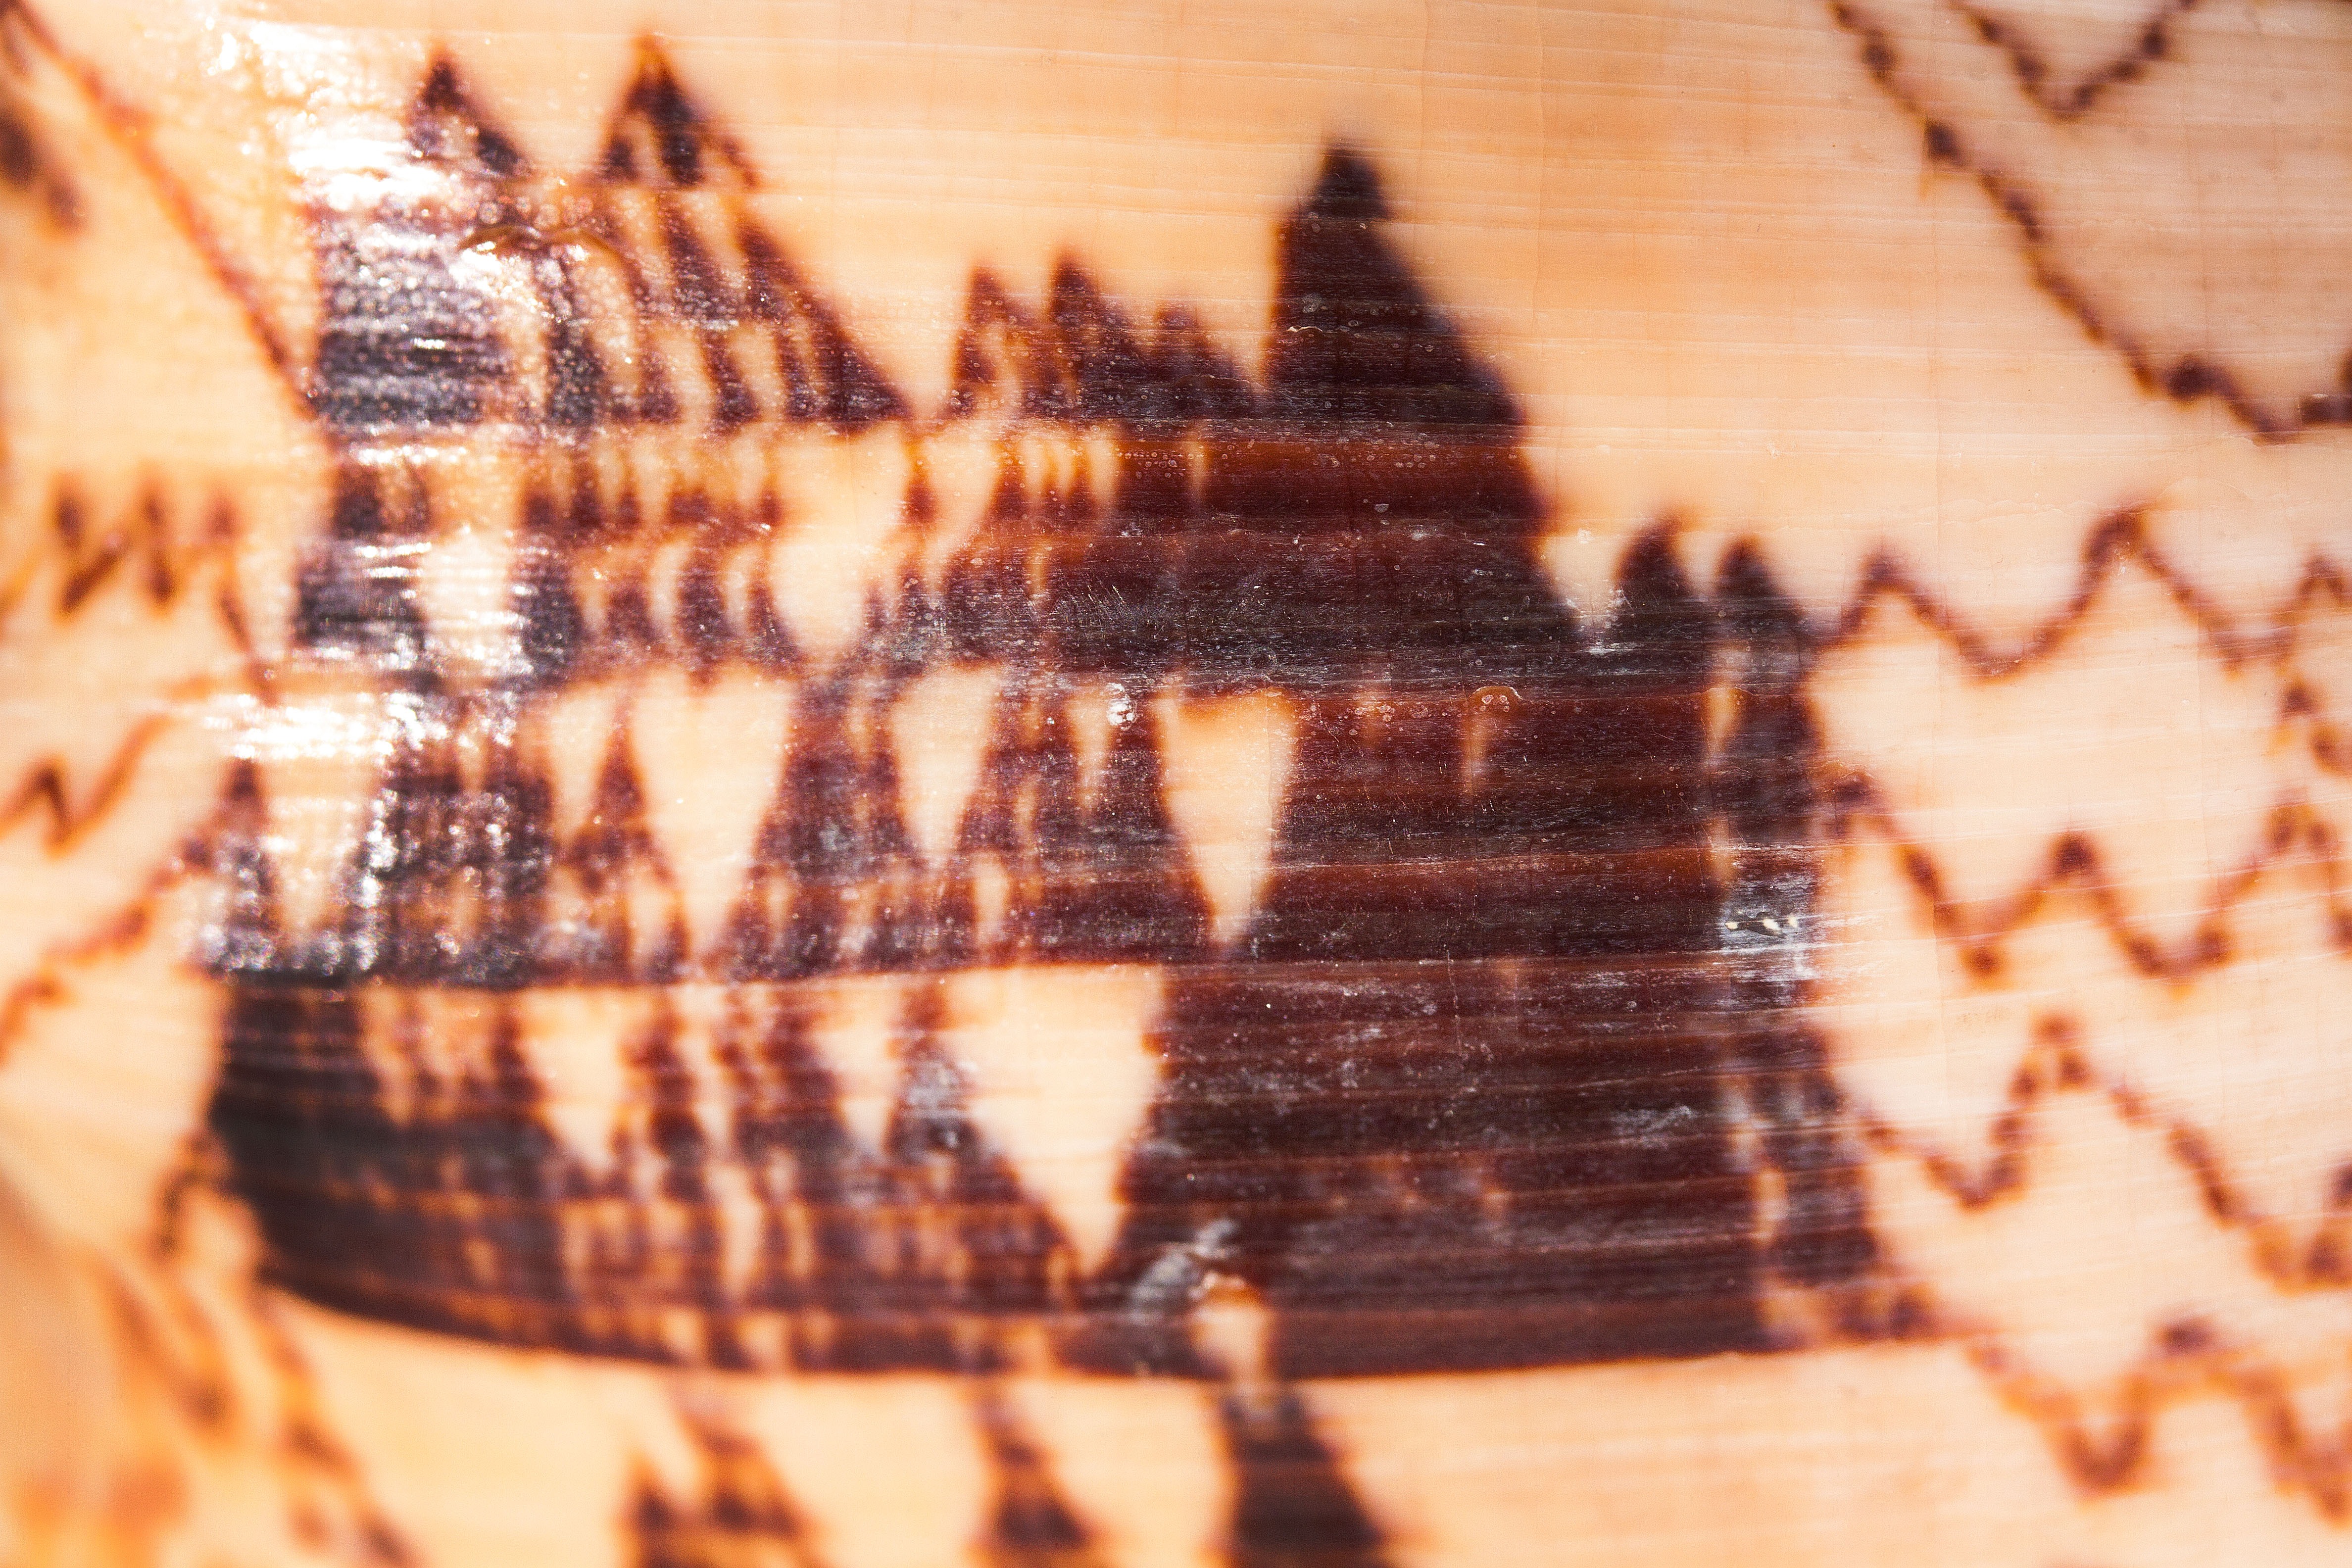
sea, wood, animal, pattern, macro, holiday, memory, housing, snail, decorative, triangles, image, section, sea snail